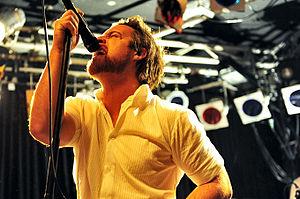
Trial Kennedy est un groupe de rock australien, originaire de Melbourne, à Victoria. Formé en 2002 de quatre membres — Tim Morrison, Stacey Gray, Shaun Gionis et Richard Buxton, il se dissout en 2012 après avoir sorti deux albums, trois EP et sept singles.